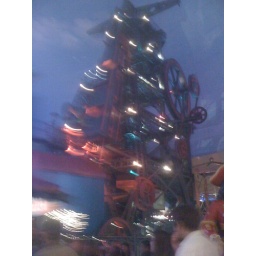
Giant mining/drilling machine simulacrum in a Reno casino